River Ravensbourne

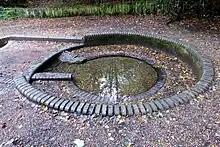
Caesar's Well on Keston Common, the source of the Ravensbourne

The Ravensbourne rises at Caesar's Well, Keston, four miles south of Bromley town centre, and flows initially in a northerly direction. For the initial third of its length, the river flows across common land (including Hayes Common and Bromley Common) until it reaches the southern outskirts of Bromley town. There it is joined by the Ravensbourne South Branch and the Ravensbourne East Branch, which substantially increase the flow.